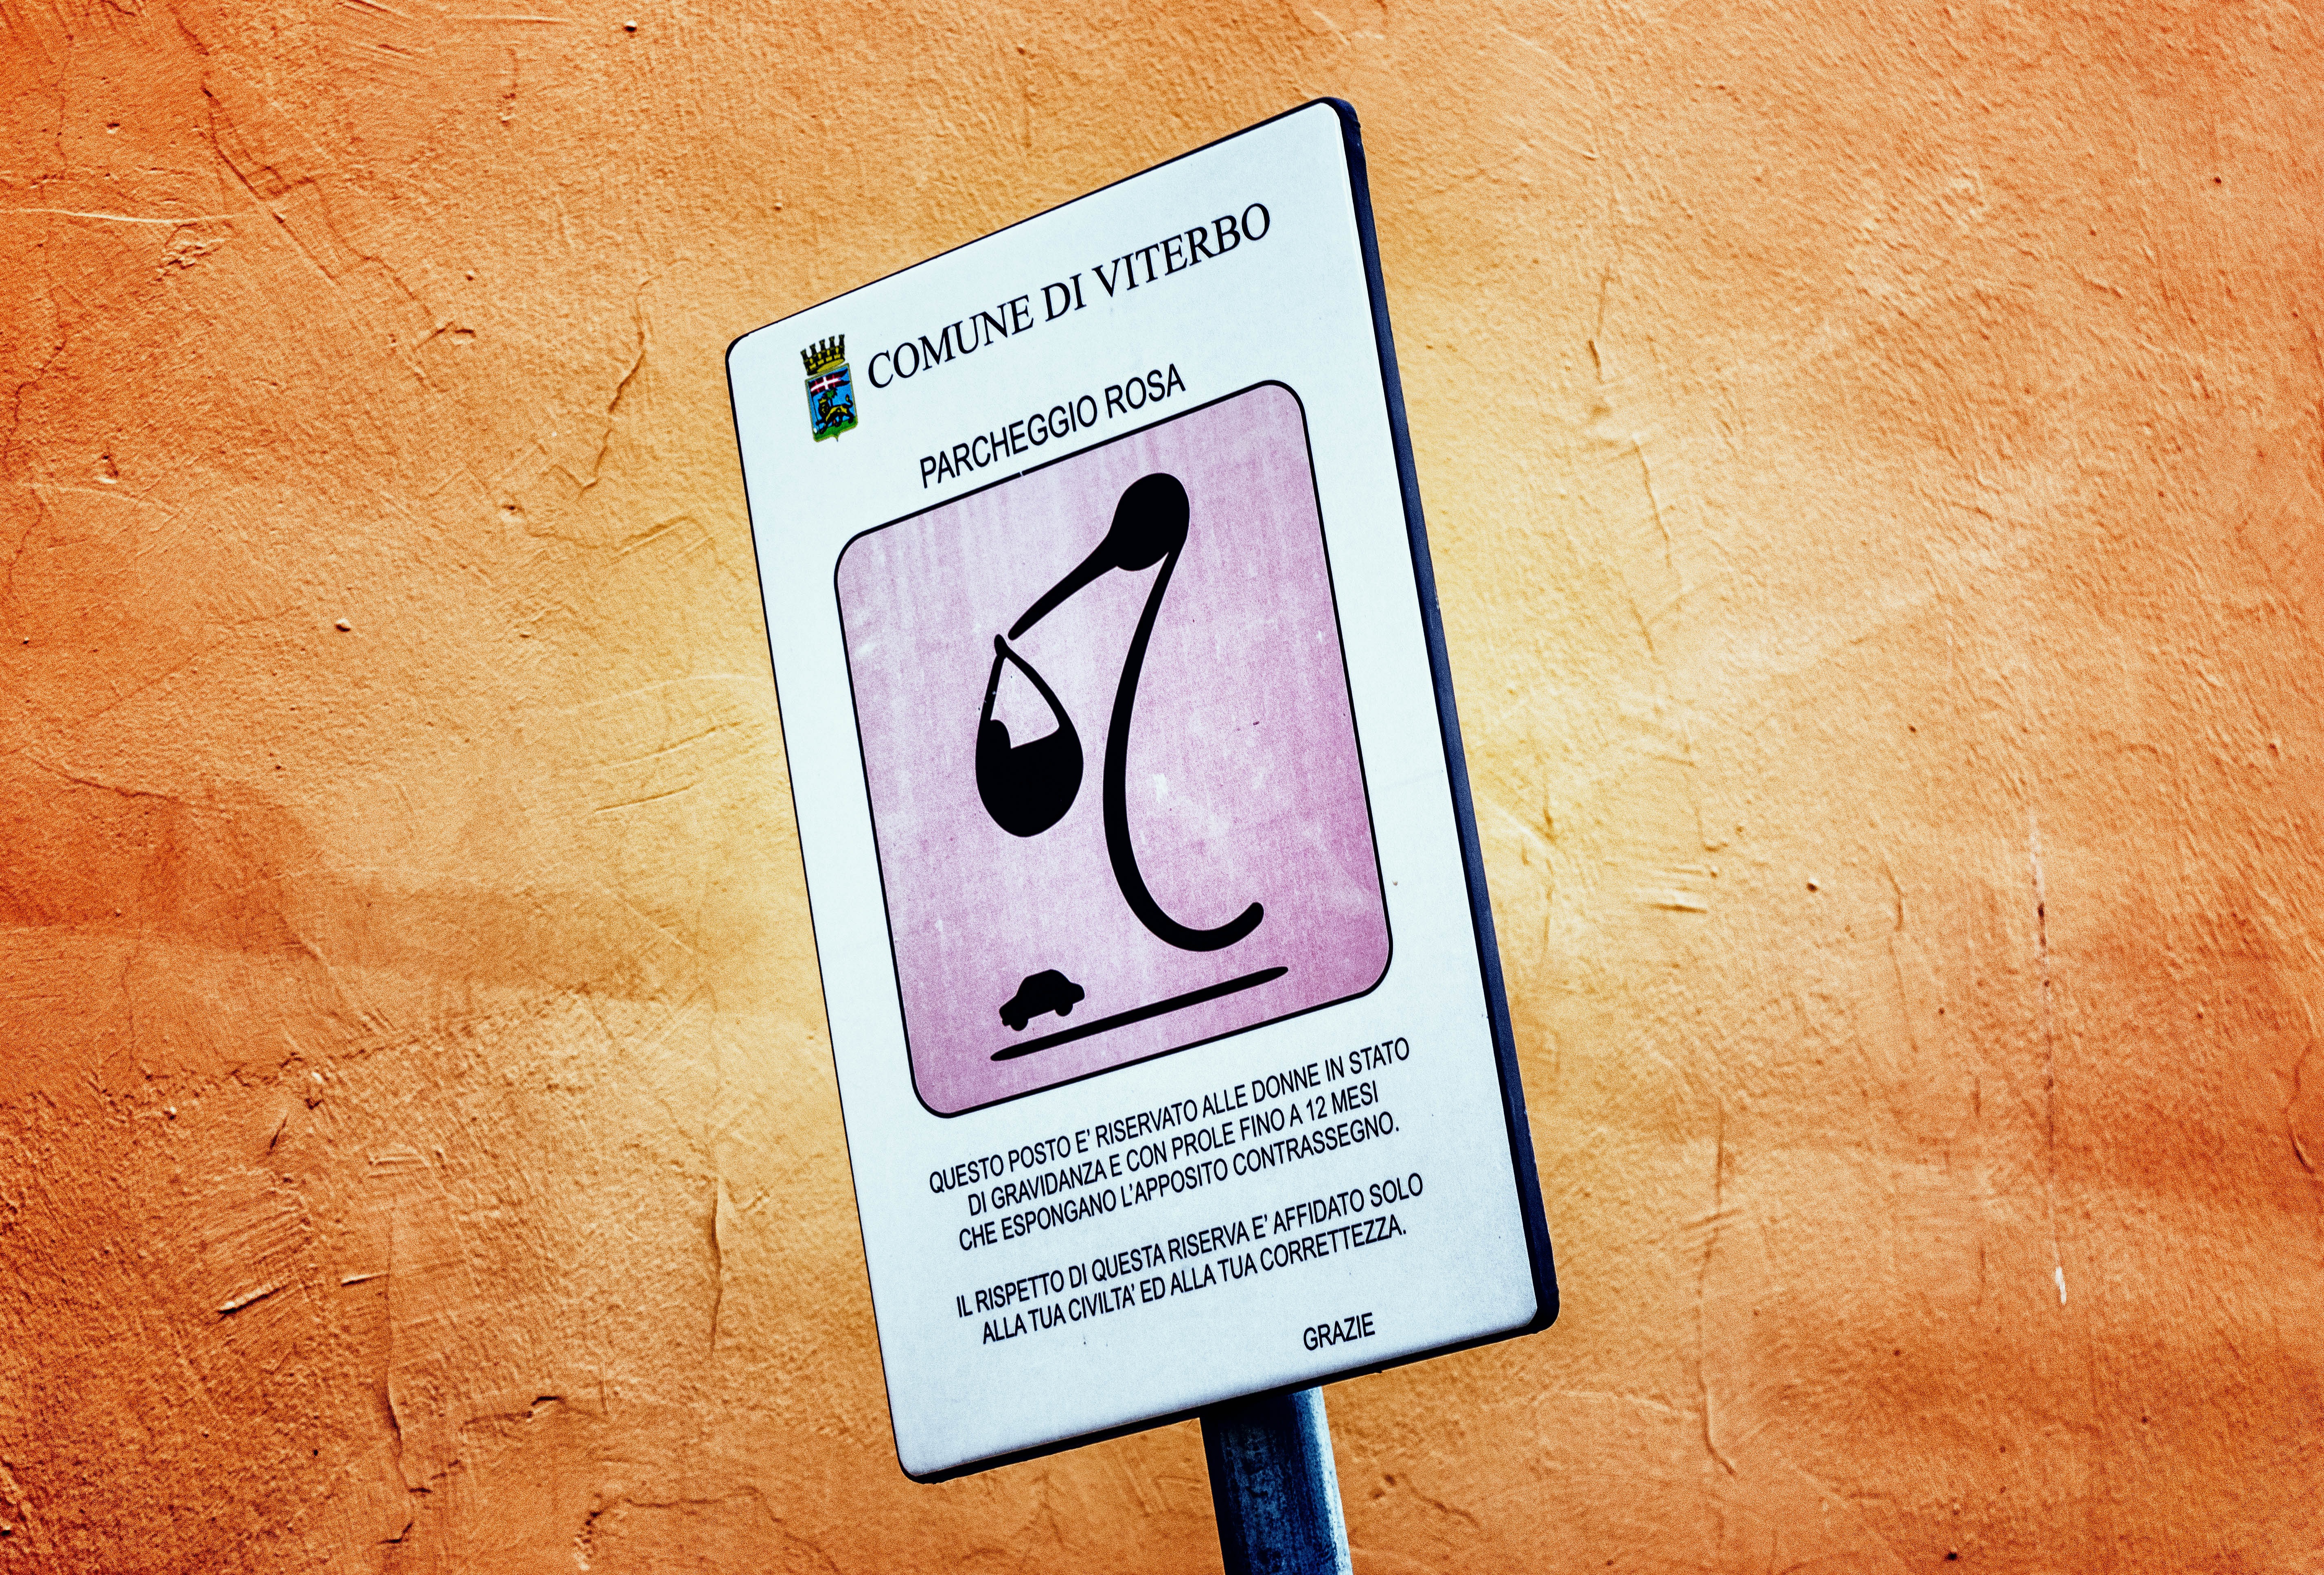
number, parking, advertising, bear, sign, park, italy, auto, baby, stork, note, brand, font, children, illustration, design, text, shield, pregnant, poster, hurry, birth, graphic design, get, midwife, road traffic act